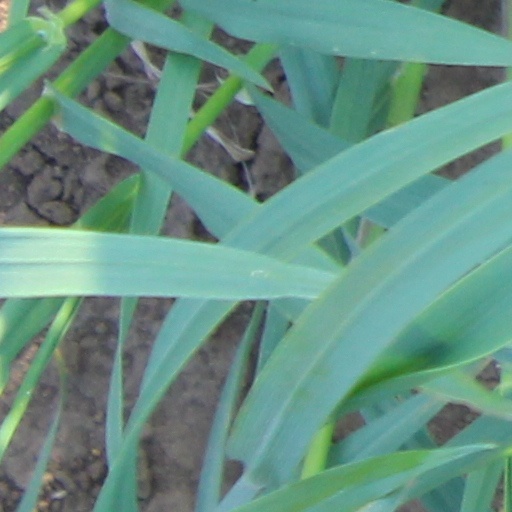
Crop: wheat